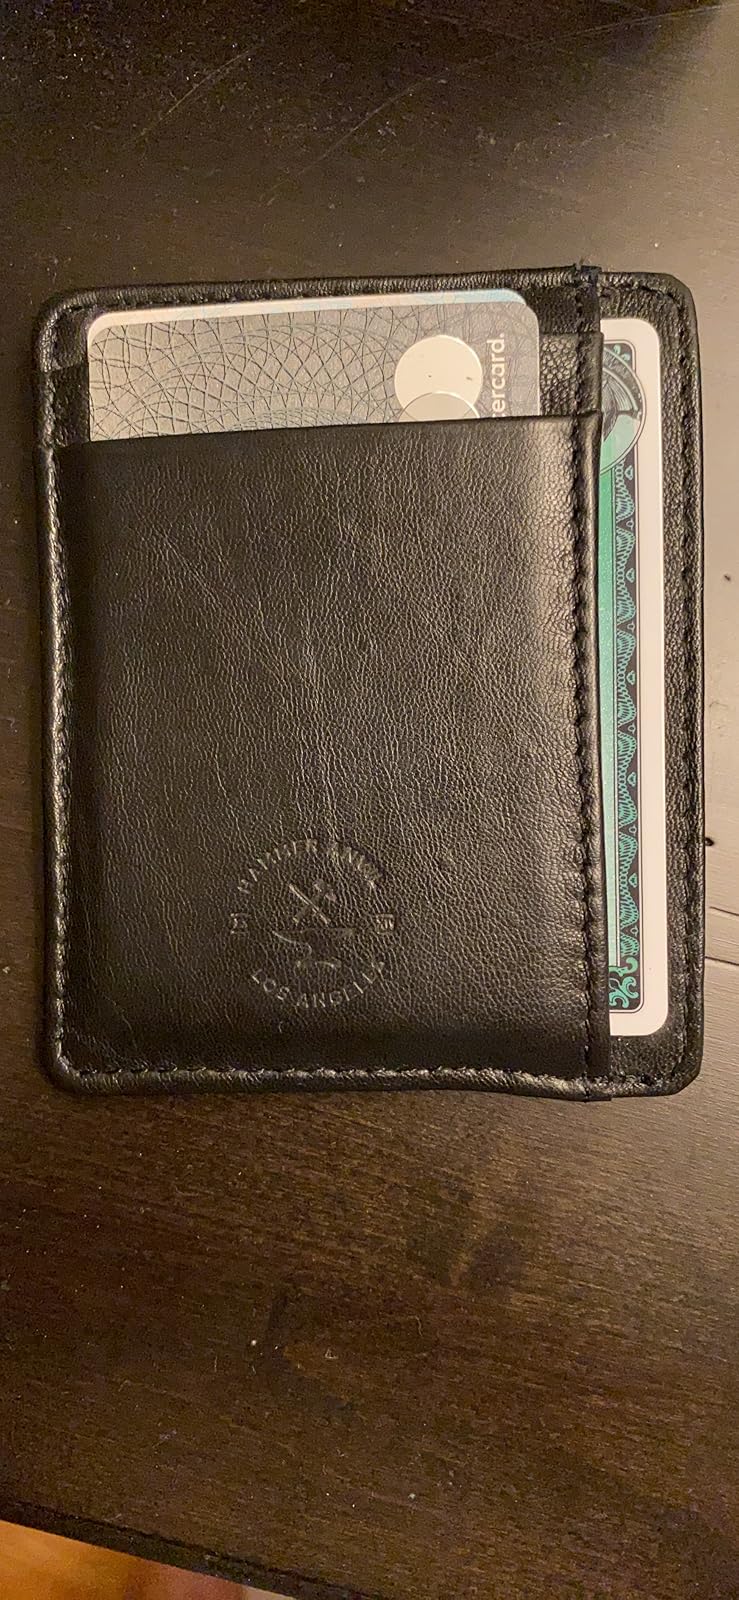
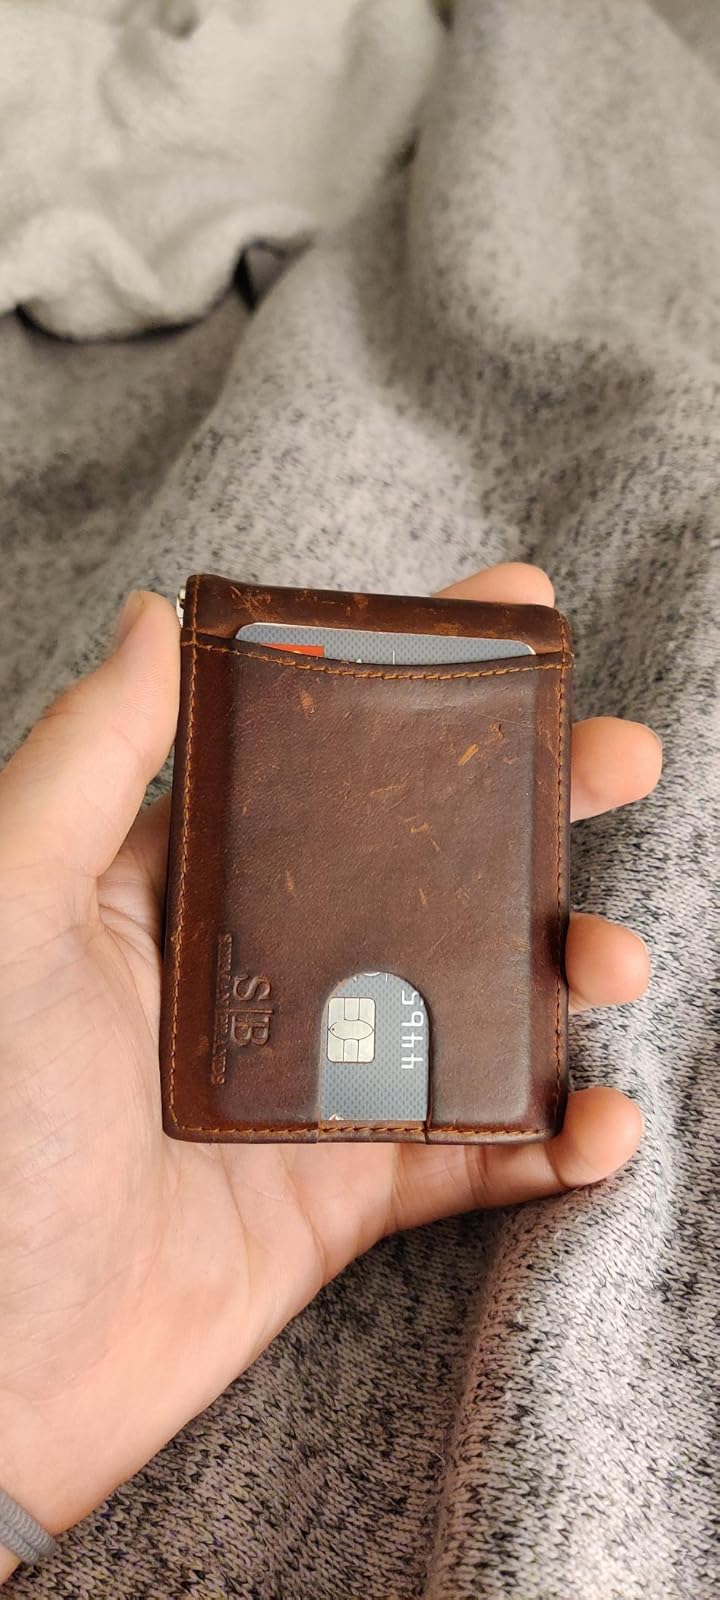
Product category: accessories_wallet
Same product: no